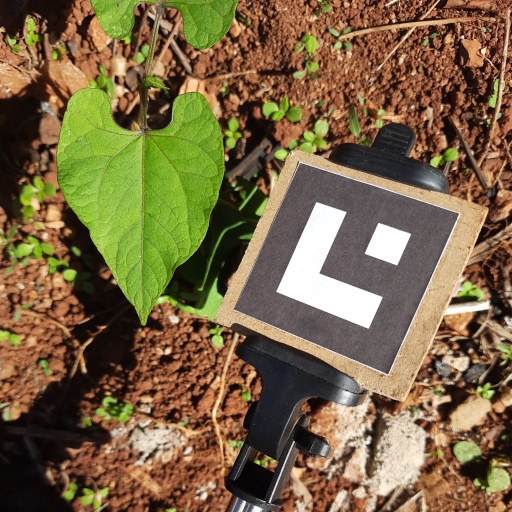
Observations: flat surface, no eating holes, under sunlight